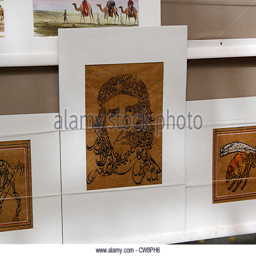
calligraphy in script , using verses from texts to form a portrait of military commander